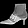
Label: Ankle boot